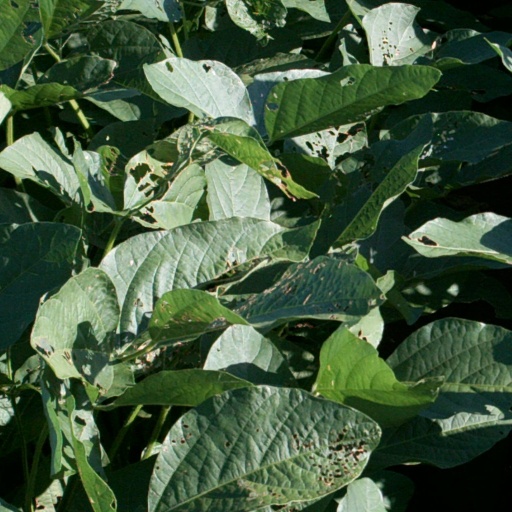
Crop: soybean